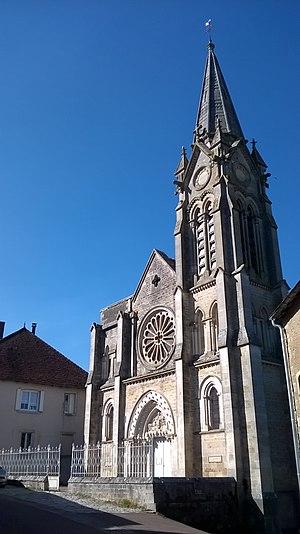
église du bas de Bourmont, Haute-Marne, France.
Bourmont est une ancienne commune française, située dans le département de la Haute-Marne en région Grand Est.